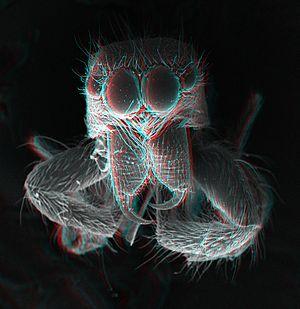
La chélicère est un appendice caractéristique des chélicérates, super-classe comprenant les arachnides, les mérostomes et les pycnogonides.